Bacha bazi

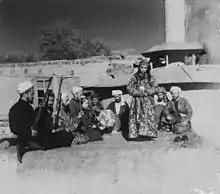
Bacha dance performance in the city of Samarkand (in modern-day Uzbekistan),

Bacha bāzī (Persian: بچه بازی, 'boy play'), refers to a decreasingly visible pederastic practice in Afghanistan and in historical Turkestan, in which men exploit and enslave adolescent boys sometimes for sexual abuse, and/or coercing them to cross-dress in attire traditionally only worn by women and girls. The man exploiting the young boy is called a "bacha baz" (literally "boy player"). Typically, the "bacha baz" forces the "bacha" (young boy) to dress in women's clothing and dance for entertainment. The practice is reported to continue into the present as of 2024.